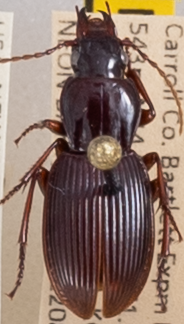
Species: Pterostichus tristis
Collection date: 2022-08-03
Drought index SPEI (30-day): -0.54
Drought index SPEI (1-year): -0.9
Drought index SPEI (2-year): -1.69